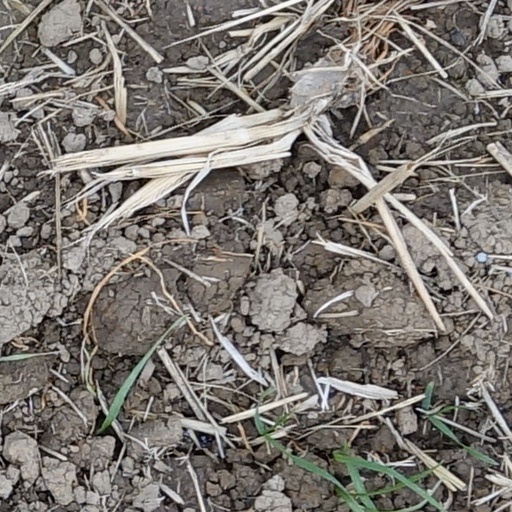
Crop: wheat